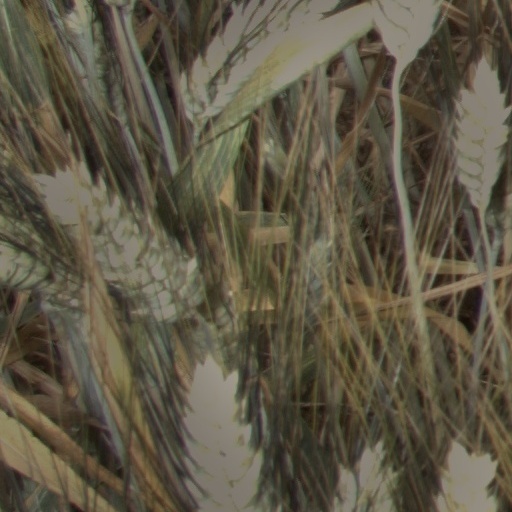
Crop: wheat